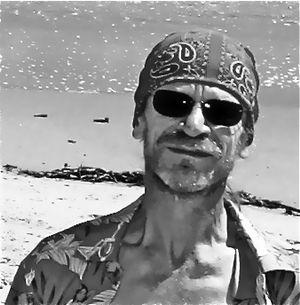
Leon Vitali, né le 25 juillet 1948 à Leamington Spa, est un acteur britannique, plus particulièrement connu pour sa longue collaboration avec le cinéaste Stanley Kubrick et notamment pour son rôle de Lord Bullingdon dans le film Barry Lyndon.